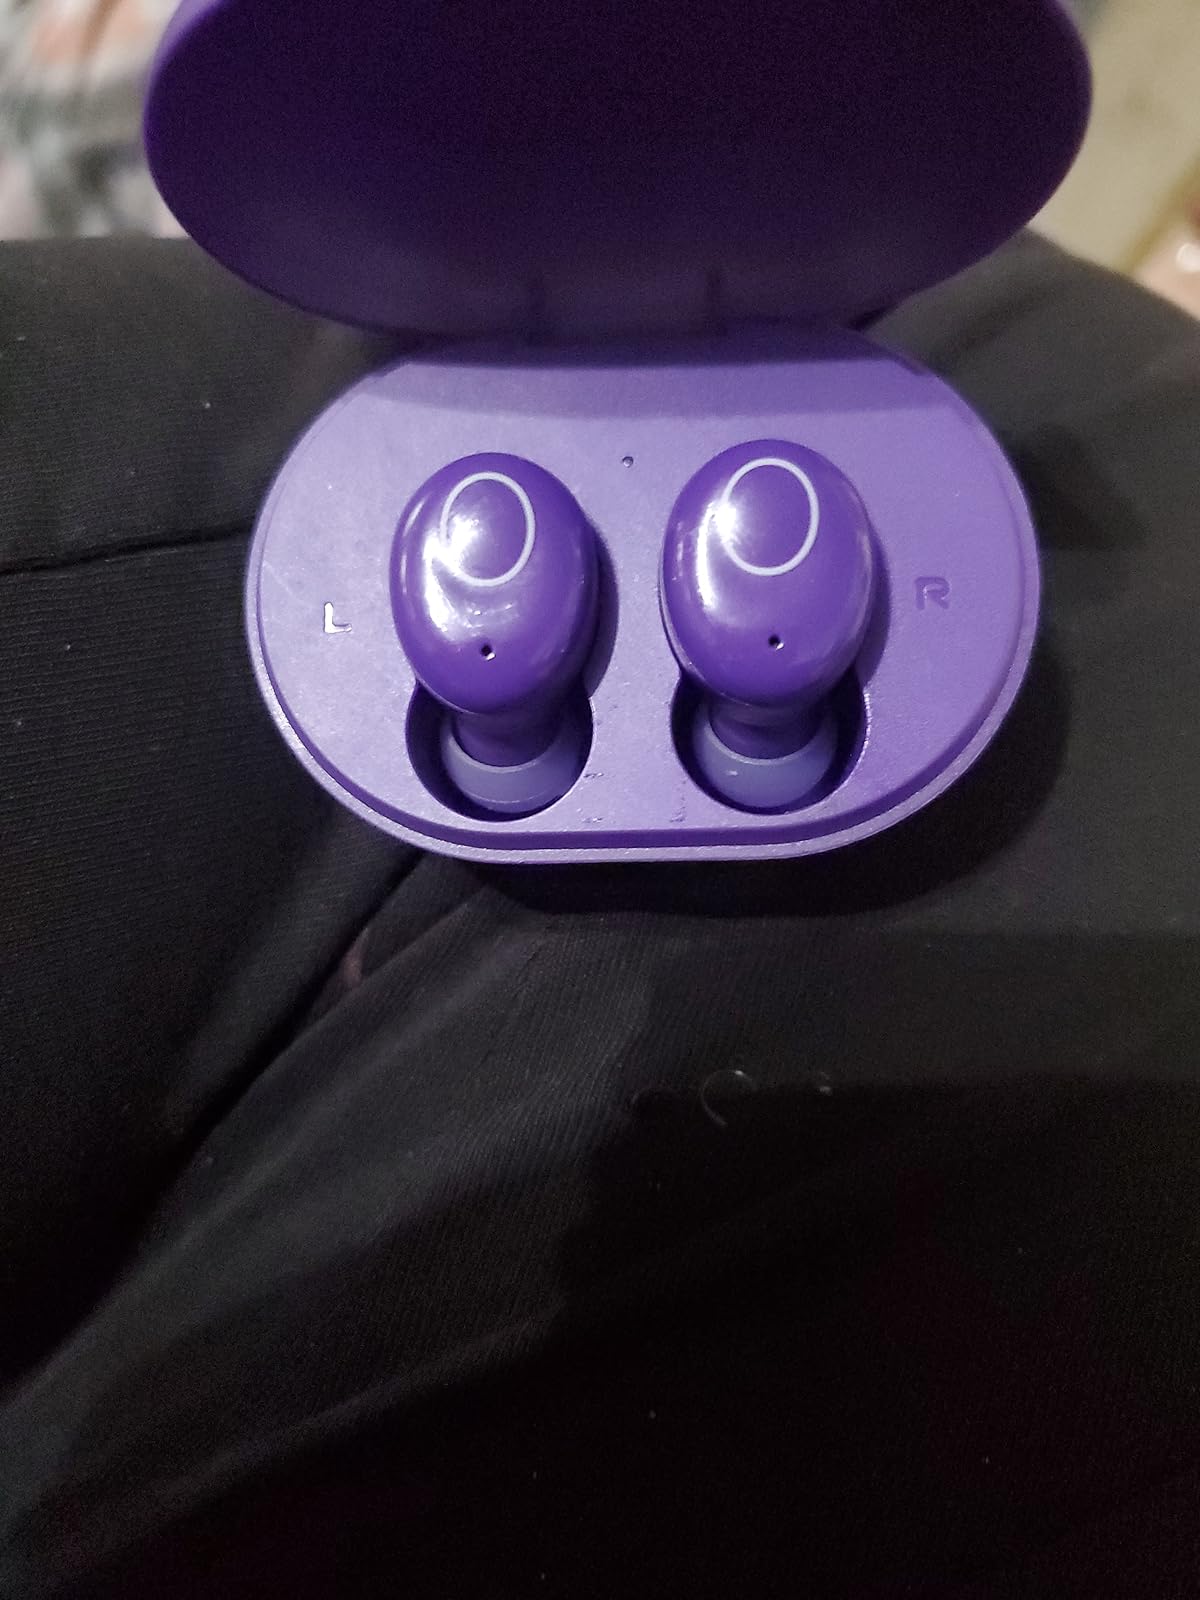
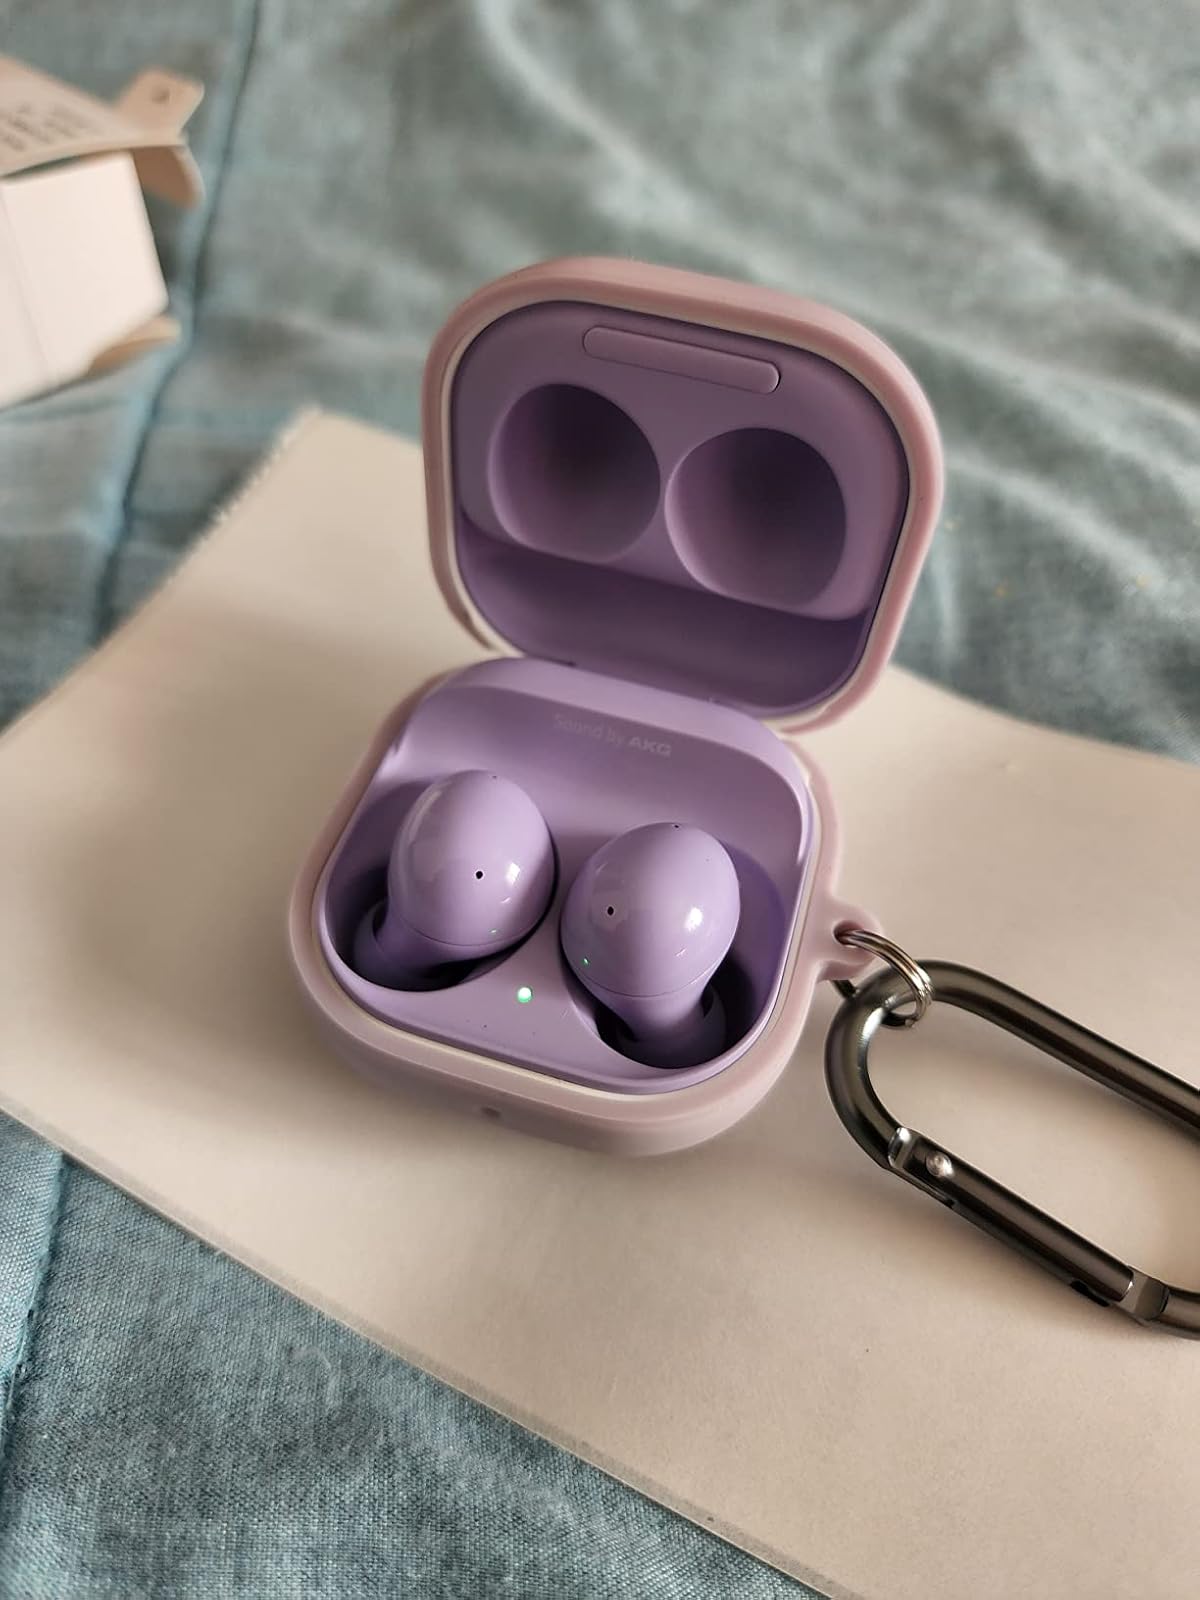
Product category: earbuds
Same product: no